Troitse-Gledensky Monastery

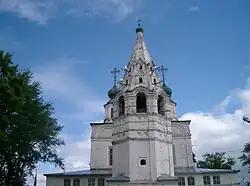
The Trinity Cathedral (background) and the bell-tower (foreground)

Troitse-Gledensky Monastery is a former Russian Orthodox monastery founded in the 12th century. The monastery is located in the village of Morozovitsa of Velikoustyugsky District in the north-east of Vologda Oblast, at the confluence of the Sukhona and the Yug Rivers, close to the town of Veliky Ustyug. The monastery ensemble currently belongs to Velikoustyugsky Museum of History, Art, and Architecture.